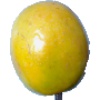
Label: maracuja